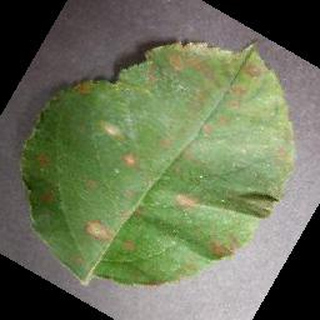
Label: apple_cedar_apple_rust